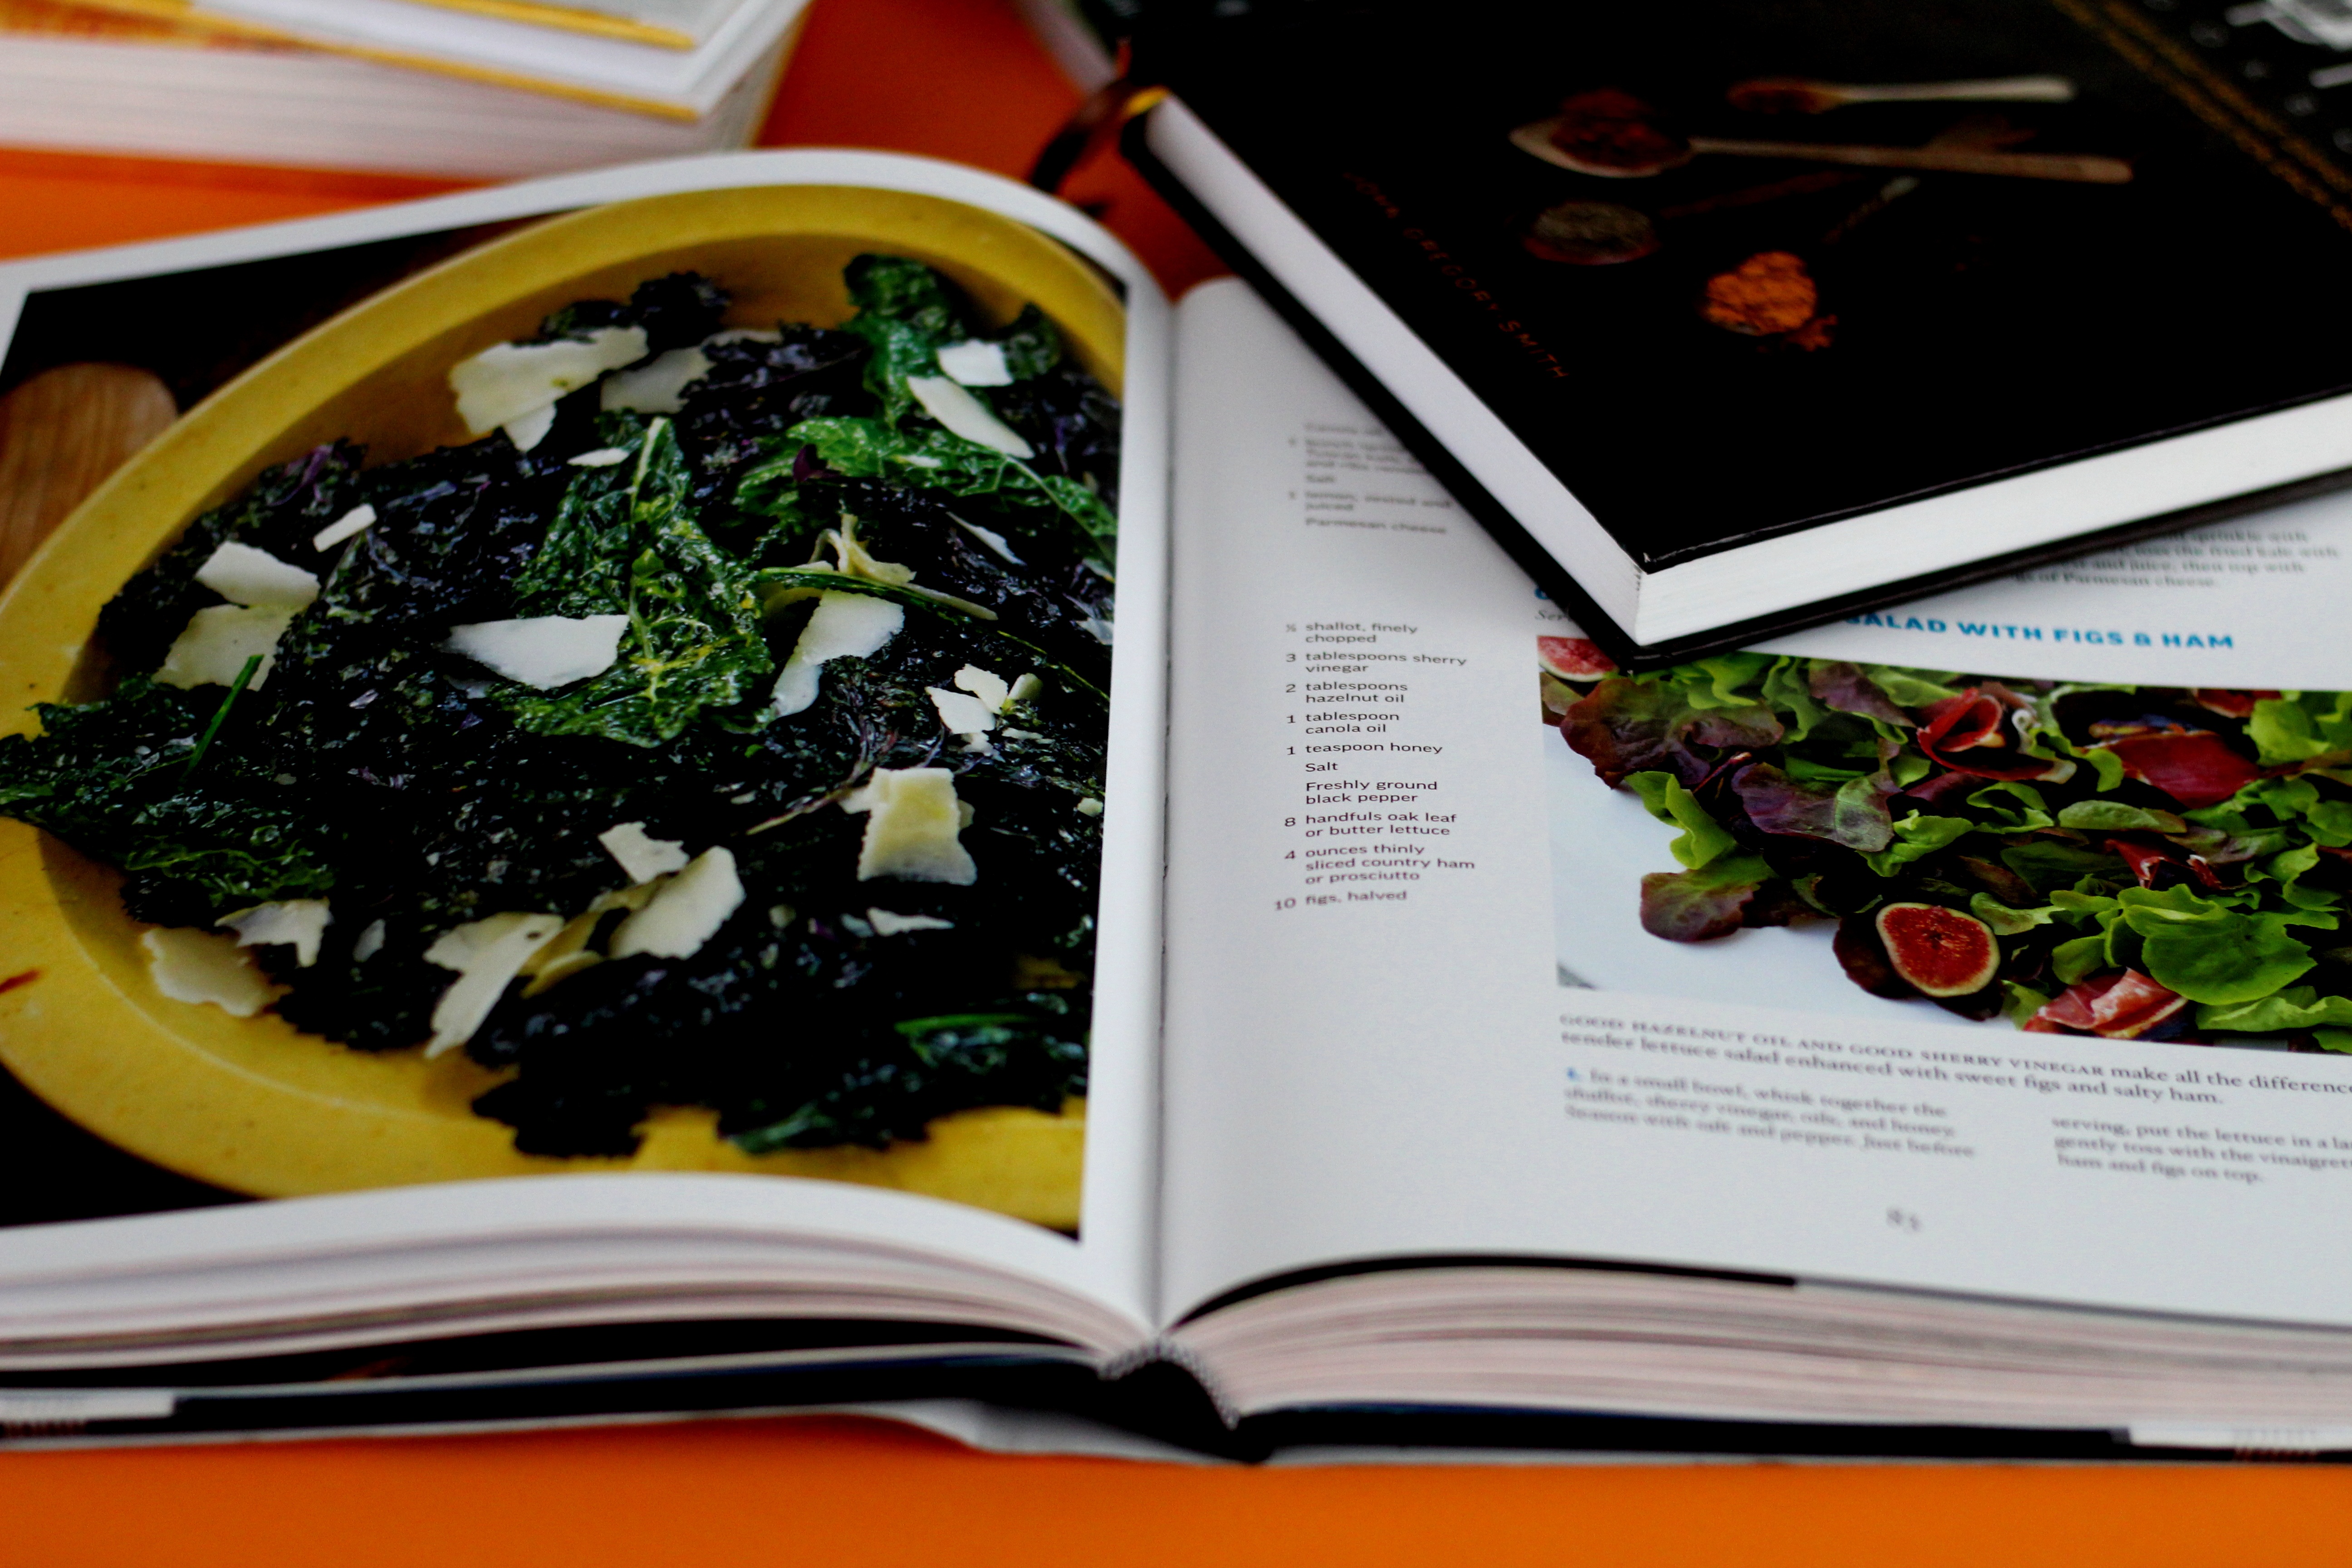
book, read, open, reading, reader, dish, meal, food, produce, vegetable, student, leisure, cuisine, page, education, research, open book, brand, asian food, bookstore, study, library, learn, studying, learning, information, intelligence, wisdom, knowledge, story book